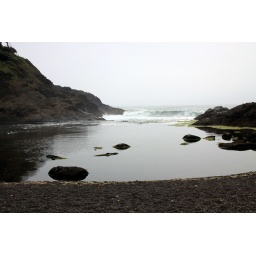
This is the view from the walking path to the beach in Little Whale Cove. The housing neighborhood I live in.